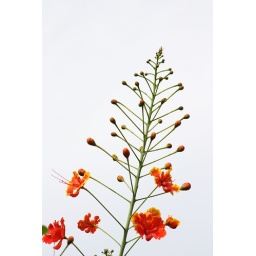
flower in sky